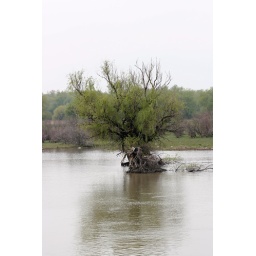
Danube Delta landscape with a tree in the water